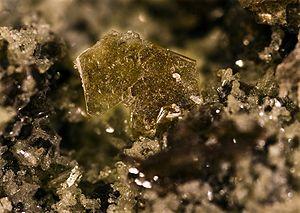
Phlogopite Localité
Le phlogopite est une espèce minérale du groupe des silicates et du sous-groupe des phyllosilicates de la famille des micas, de formule KMg₃AlSi₃O₁₀ avec des traces de Mn; Ba; Cr; Na; Ti; Ni; Zn; Ca; Li; Rb; H₂O.
Les phyllosilicates sont des minéraux du groupe des silicates construits par empilement de couches tétraédriques où les tétraèdres partagent trois sommets sur quatre, le quatrième sommet étant relié à une couche octaédrique occupée par des cations différents.